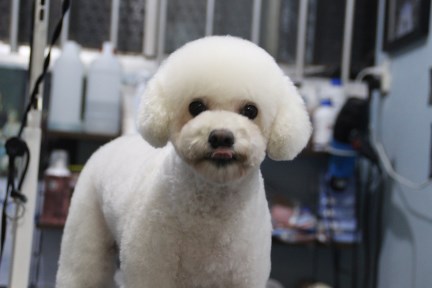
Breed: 3083-n000117-Bichon_Frise